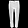
Label: Trouser